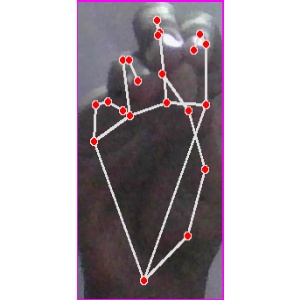
अक्षर: ङ